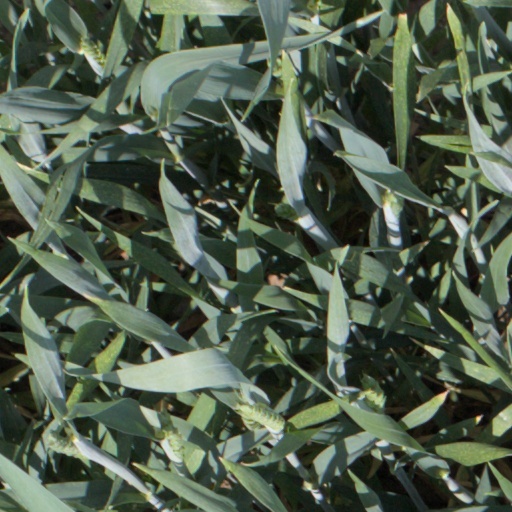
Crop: wheat